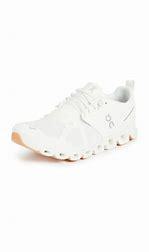
Brand: ON
Model: Cloud Terry